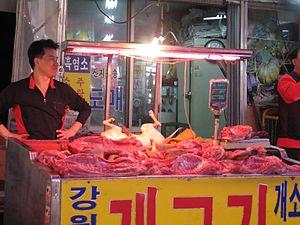
La cynophagie est une pratique alimentaire qui consiste à se nourrir de viande de chien. Cette pratique fait partie de la culture culinaire de nombreux pays, et notamment des pays asiatiques et de pays d'Afrique. Souvent perçue avec « dégoût » par les Occidentaux, en particulier dès la fin du XXᵉ siècle, la cynophagie est parfois explicitement interdite.